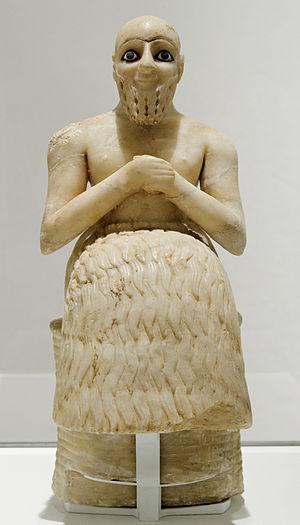
Statue d'Ebih-Il l'intendant, Dynasties Archaïques. Italiano: Statua dell'intendente Ebih-il, Periodo Dinastico Arcaico. Română: Statuă a intendentului Ebih-Il din orașul Mari, perioada dinastică timpurie.
L'Art de Mésopotamie est connu grâce aux vestiges archéologiques datant des premières sociétés de chasseurs-cueilleurs jusqu'aux civilisations de l'Âge du Bronze avec les empires successifs de Sumer, d'Akkad, de Babylone et d'Assyrie. Ces empires ont laissé place à l'Âge du Fer aux empires néo-assyrien et néo-babylonien. Généralement considéré comme étant le berceau de la civilisation, la Mésopotamie a apporté des développements culturels importants, dont les plus anciens exemples d'écriture.